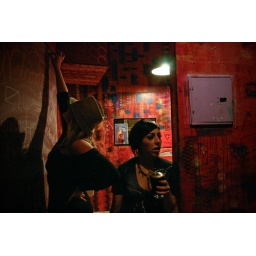
girls in the bathroom